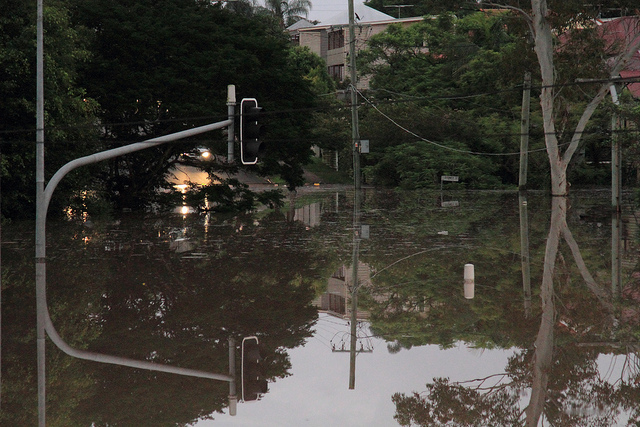
user: Given an image and a question. Answer the question in a short answer. Question: Generally how clear is the water in these circumstances? Short Answer:
assistant: murky